Jason Jones (defensive end)

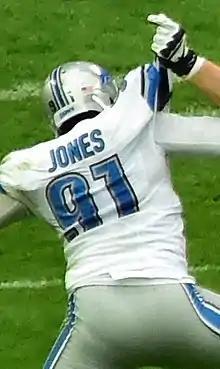
Jones with the Detroit Lions in 2014

Jason Duane Jones (born May 23, 1986) is an American former professional football player who was a defensive end in the National Football League (NFL). He played college football for the Eastern Michigan Eagles and was selected by the Tennessee Titans in the second round of the 2008 NFL draft. He was also a member of the Seattle Seahawks, Detroit Lions, Miami Dolphins and New Orleans Saints.